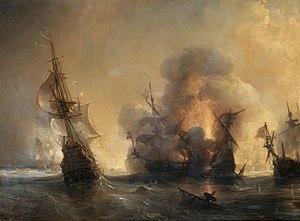
Henri-François des Herbiers, marquis de L'Estenduère, né à Angers le 6 juin 1682 et décédé à Rochefort le 26 mars 1750, est un officier de marine et aristocrate français des XVIIᵉ et XVIIIᵉ siècles. Issu d'une famille de la noblesse poitevine, il commence son apprentissage de la navigation sous les ordres de son oncle et entre très jeune dans la Marine royale. Il se distingue pour la première fois pendant la guerre de Succession d'Espagne pendant au large de Vélez-Málaga puis de Marbella, avant de se livrer quelque temps à la guerre de course. Dans les années 1720, il effectue plusieurs voyages en Nouvelle-France et effectue des relevés hydrographiques du Saint-Laurent. Il sert à nouveau pendant la guerre de Succession de Pologne et pendant la guerre de Succession d'Autriche.
François-Louis Rousselet, marquis de Châteaurenault, né le 22 septembre 1637 probablement à Château-Renault, et mort le 15 novembre 1716, à Paris, est un officier de marine français des XVIIᵉ et XVIIIᵉ siècles. Après une brève carrière dans l'armée de terre, François-Louis Rousselet intègre la Marine royale. Dans ce corps il prend part à la guerre de Hollande, à la guerre de la Ligue d'Augsbourg et à la guerre de Succession d'Espagne et s'illustre à de nombreuses reprises, notamment dans la baie de Bantry en 1689 au large de l'Irlande et dans celle de Lagos au Portugal en 1693. Il termine sa carrière militaire couvert de gloire et d'honneur, avec le grade de vice-amiral du Levant et maréchal de France.
Voici la liste de batailles de l'Histoire de France depuis les raids gaulois en Italie au IVᵉ siècle av. J.-C. menés par le chef gaulois Brennus, jusqu'à aujourd'hui. Elle comprend les plus importantes batailles menées par les différents régimes qui se sont succédé et qui ont fait l'histoire militaire de la France.
Christophe-Jacques de Sévigné, est un navigateur français. Pour se distinguer l'un de l'autre, Christophe-Jacques de Sévigné prenait le titre de chevalier de Monmoron, et son frère Jacques-Christophe celui de chevalier de Sévigné.
Anne Hilarion de Costentin, comte de Tourville, est un vice-amiral et maréchal de France, né le 24 novembre 1642 à Paris et mort le 23 mai 1701 à Paris. Présenté à l'âge de quatre ans dans l'ordre de Saint-Jean de Jérusalem à Malte, il mène très jeune plusieurs campagnes en mer Méditerranée contre les Barbaresques et les Turcs. En 1666, il intègre la Marine royale et est nommé capitaine de vaisseau l'année suivante. C'est pendant la guerre de Hollande que Tourville se distingue pour la première fois pendant la campagne de Sicile, aux batailles d'Alicudi, d'Agosta et de Palerme en 1676. La paix revenue, il commande une escadre de quatre vaisseaux, en 1679, lorsqu'il est pris dans une tempête au large de Belle-Isle. Son vaisseau Le Sans-Pareil coule et il ne doit sa survie qu'à l'intervention du chevalier de Coëtlogon.
Alain Emmanuel de Coëtlogon de Méjusseaume, né à Rennes le 4 décembre 1646 et mort à Paris le 6 juin 1730, est un officier de marine et noble français des XVIIᵉ et XVIIIᵉ siècles. Issu d'une ancienne famille de la noblesse bretonne, Alain-Emmanuel de Coëtlogon s'engage jeune au service du Roi, d'abord dans l'armée de terre, puis dans la Marine royale. Sous les ordres du maréchal de Tourville, il participe aux guerres menées par Louis XIV contre ses voisins européens.